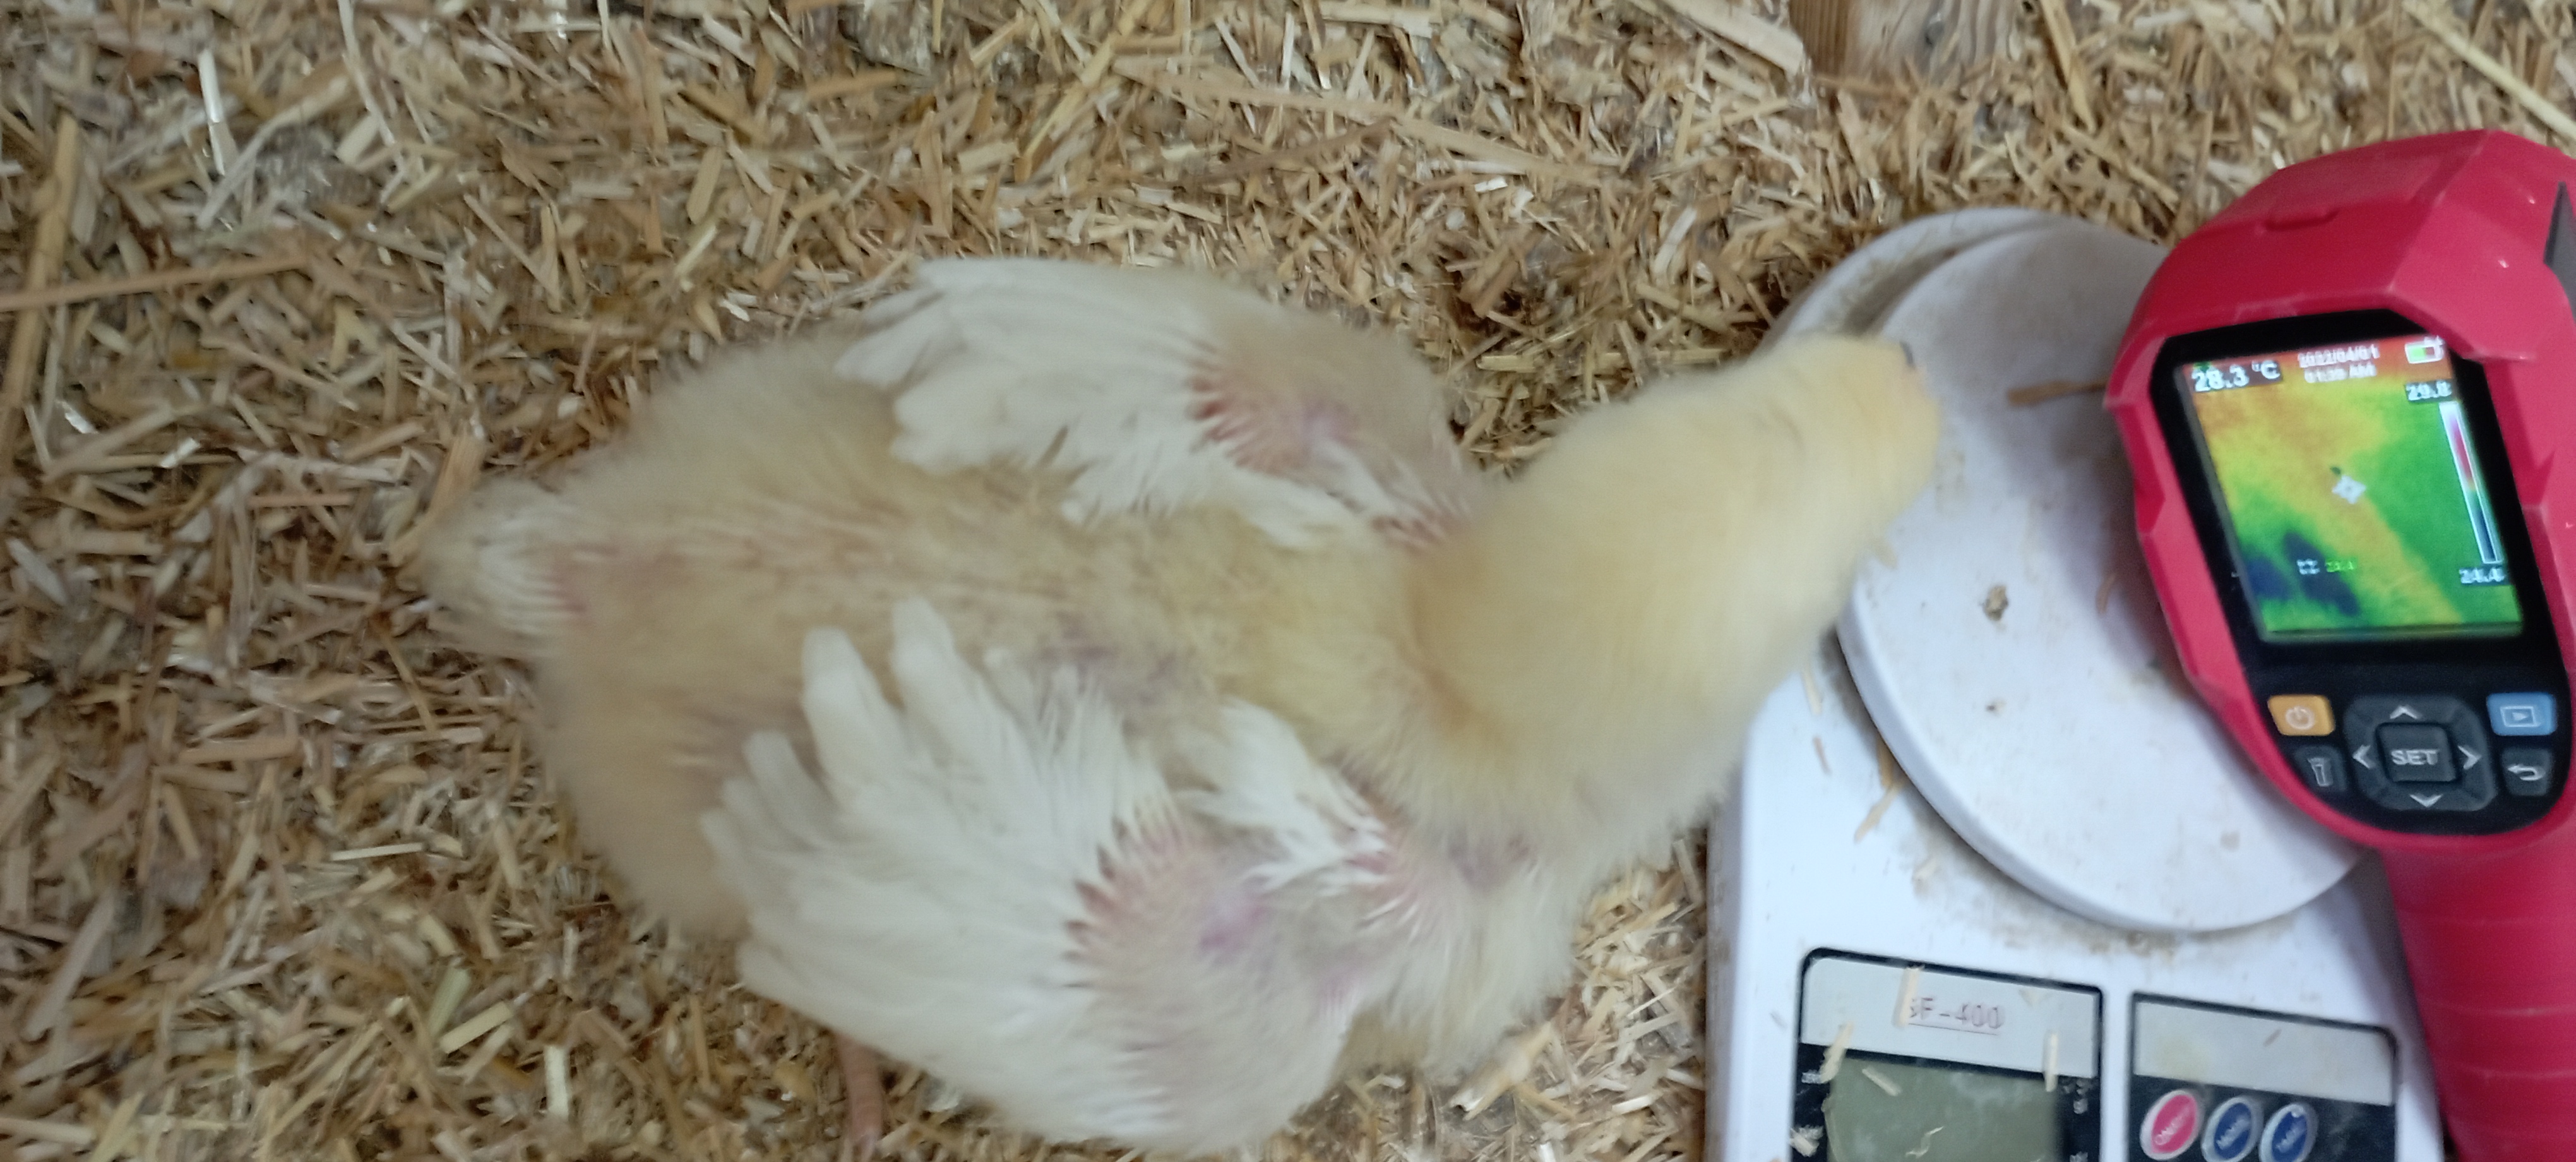
Weight: 696 g